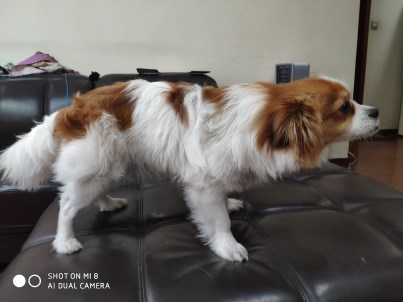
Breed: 2909-n000116-Cardigan